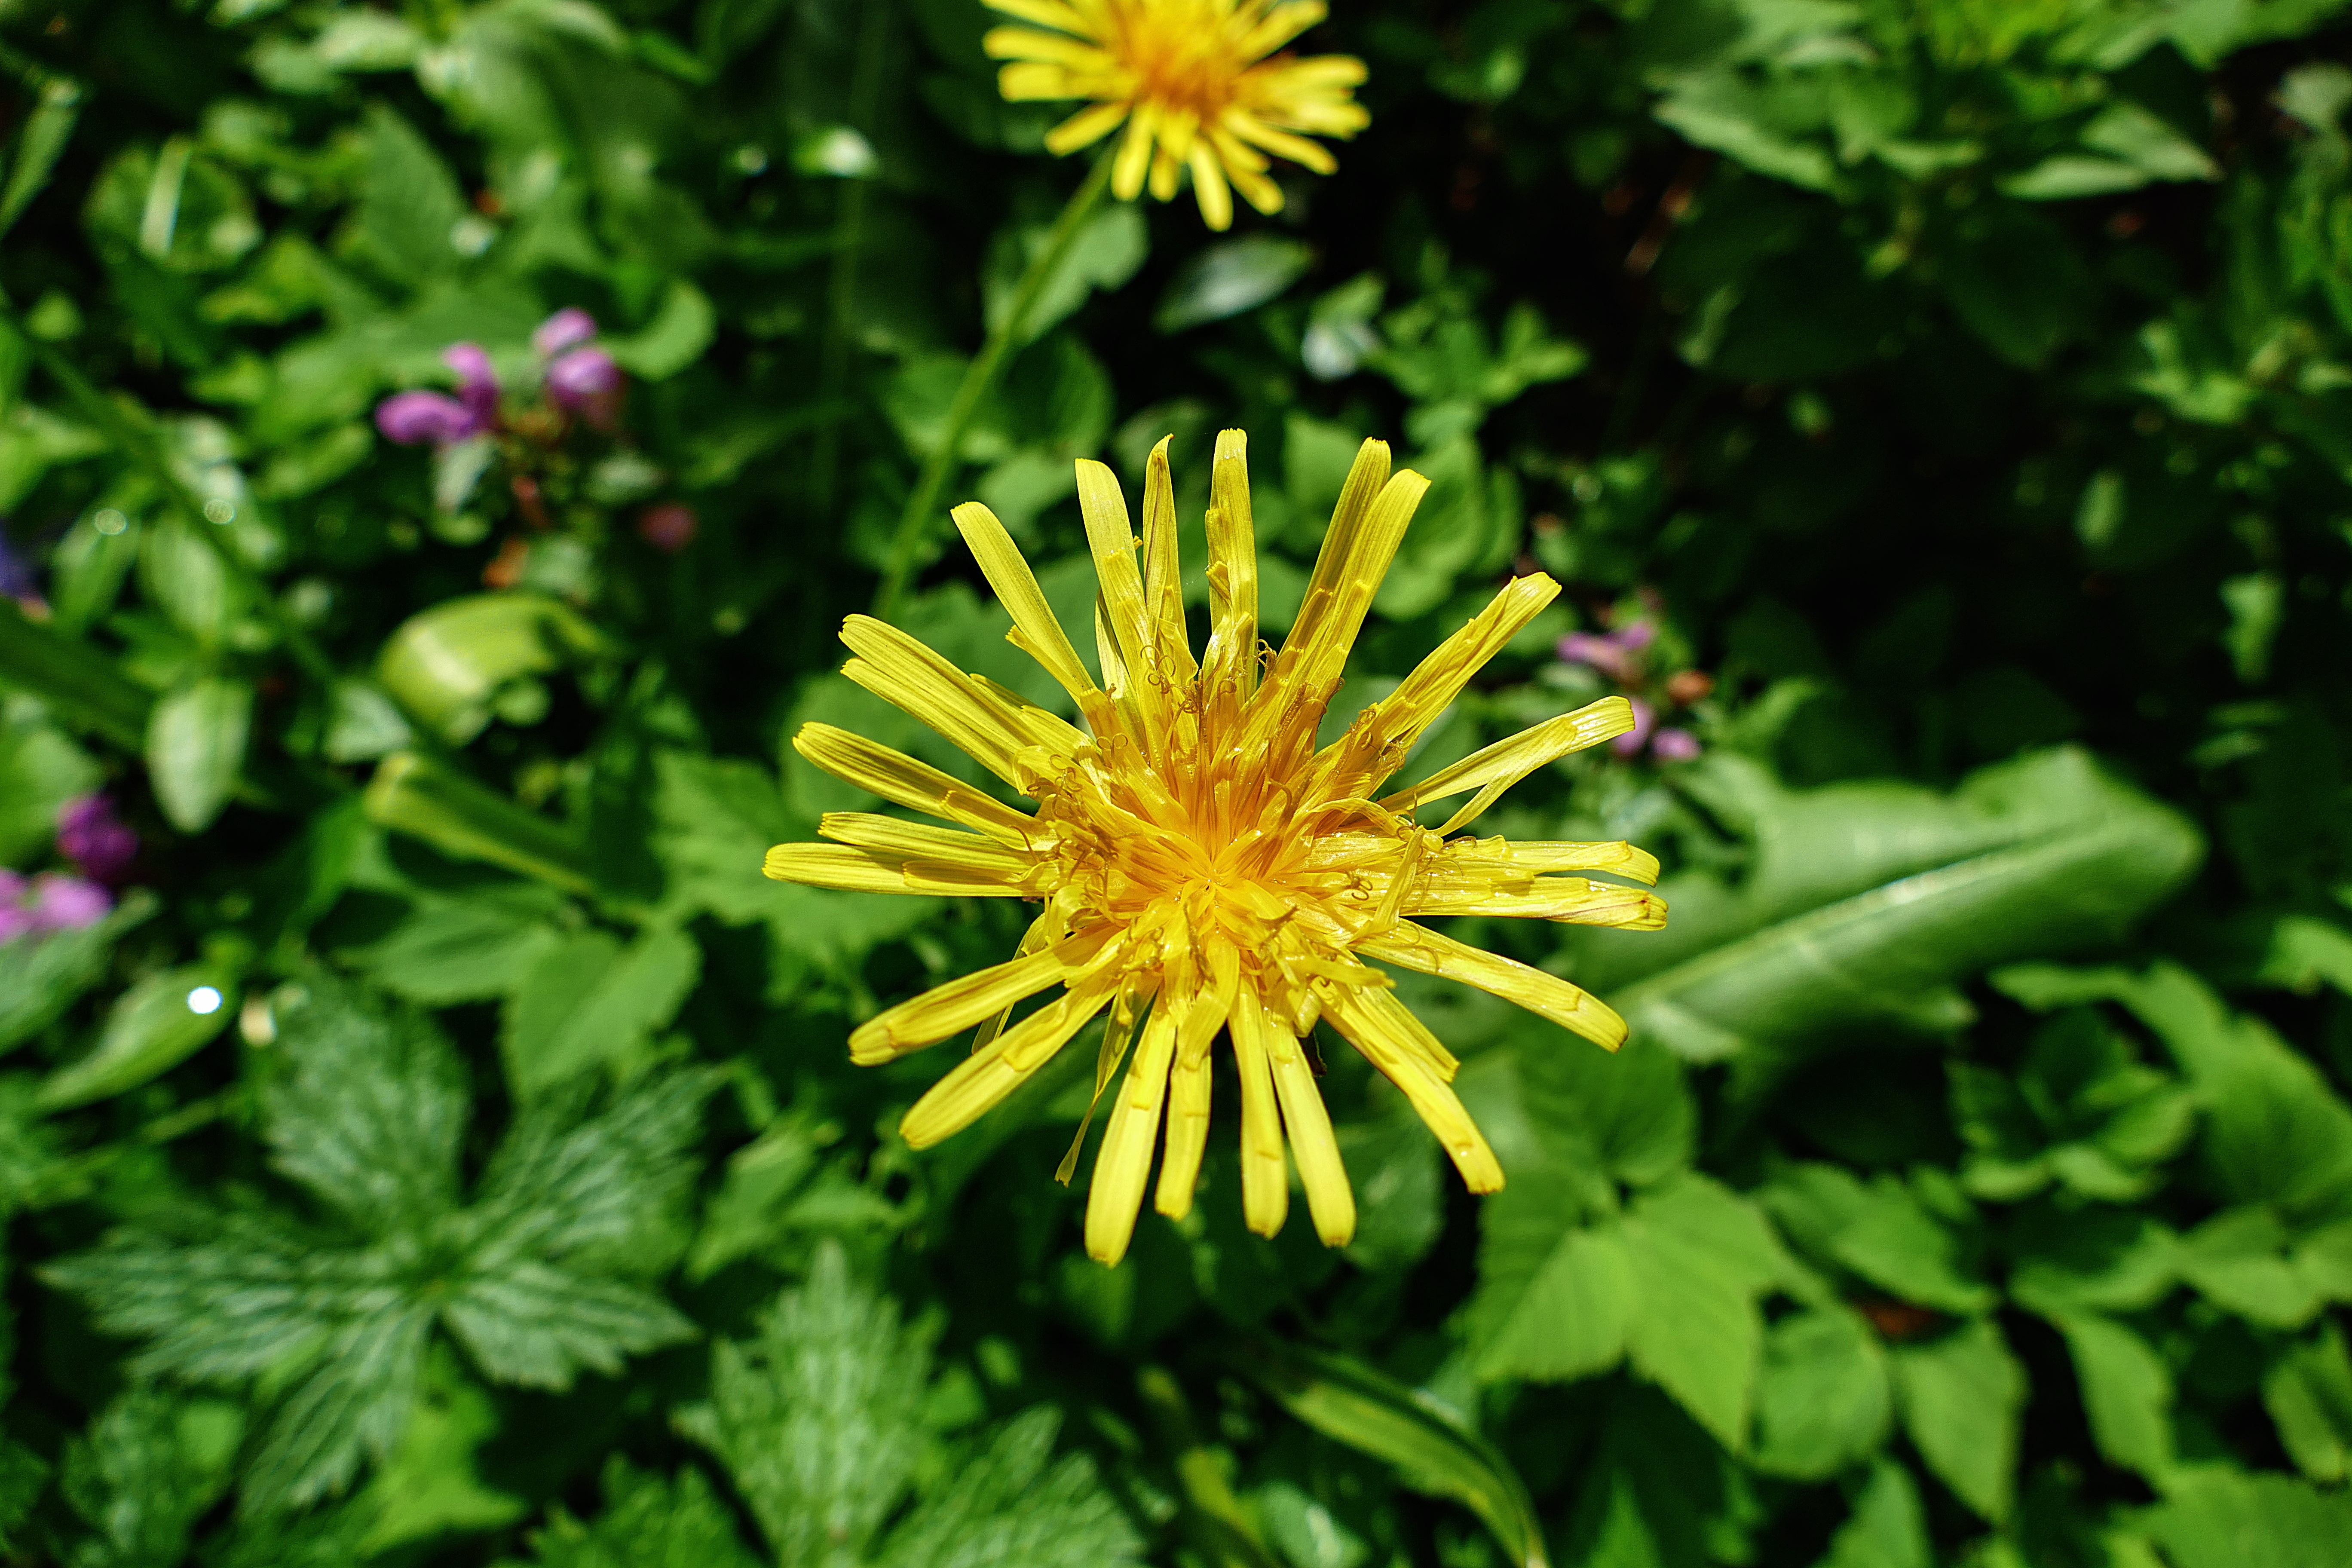
nature, plant, meadow, dandelion, flower, botany, yellow, garden, flora, wildflower, macro photography, flowering plant, daisy family, land plant